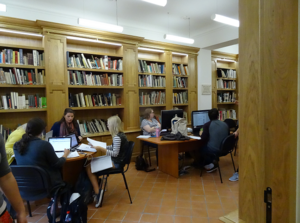
L' Institut Américain Universitaire, est une institution américaine d'enseignement supérieur située dans le sud de la France offrant des opportunités d'études à l'étranger et des programmes d'enseignement dans divers domaines. Son campus principal est situé à Aix-en-Provence, France et propose des programmes satellites en Espagne, au Maroc et au Royaume-Uni.